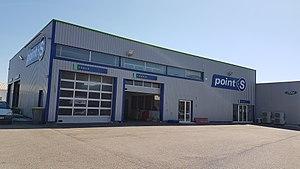
Le Point S à Céret
Point S est un réseau de professionnels franchisés dans le secteur de la vente de pneumatiques et de l'entretien de l'automobile.